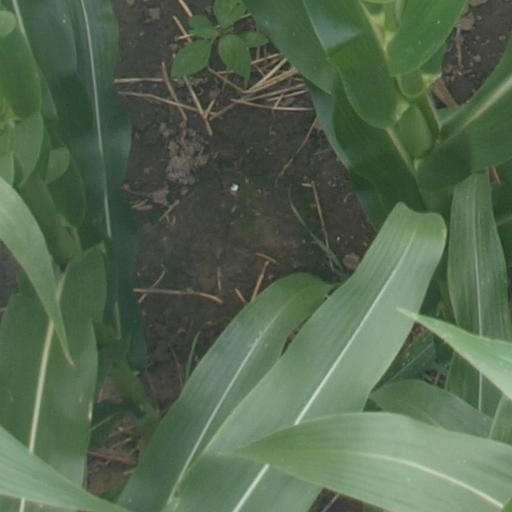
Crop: maize; corn